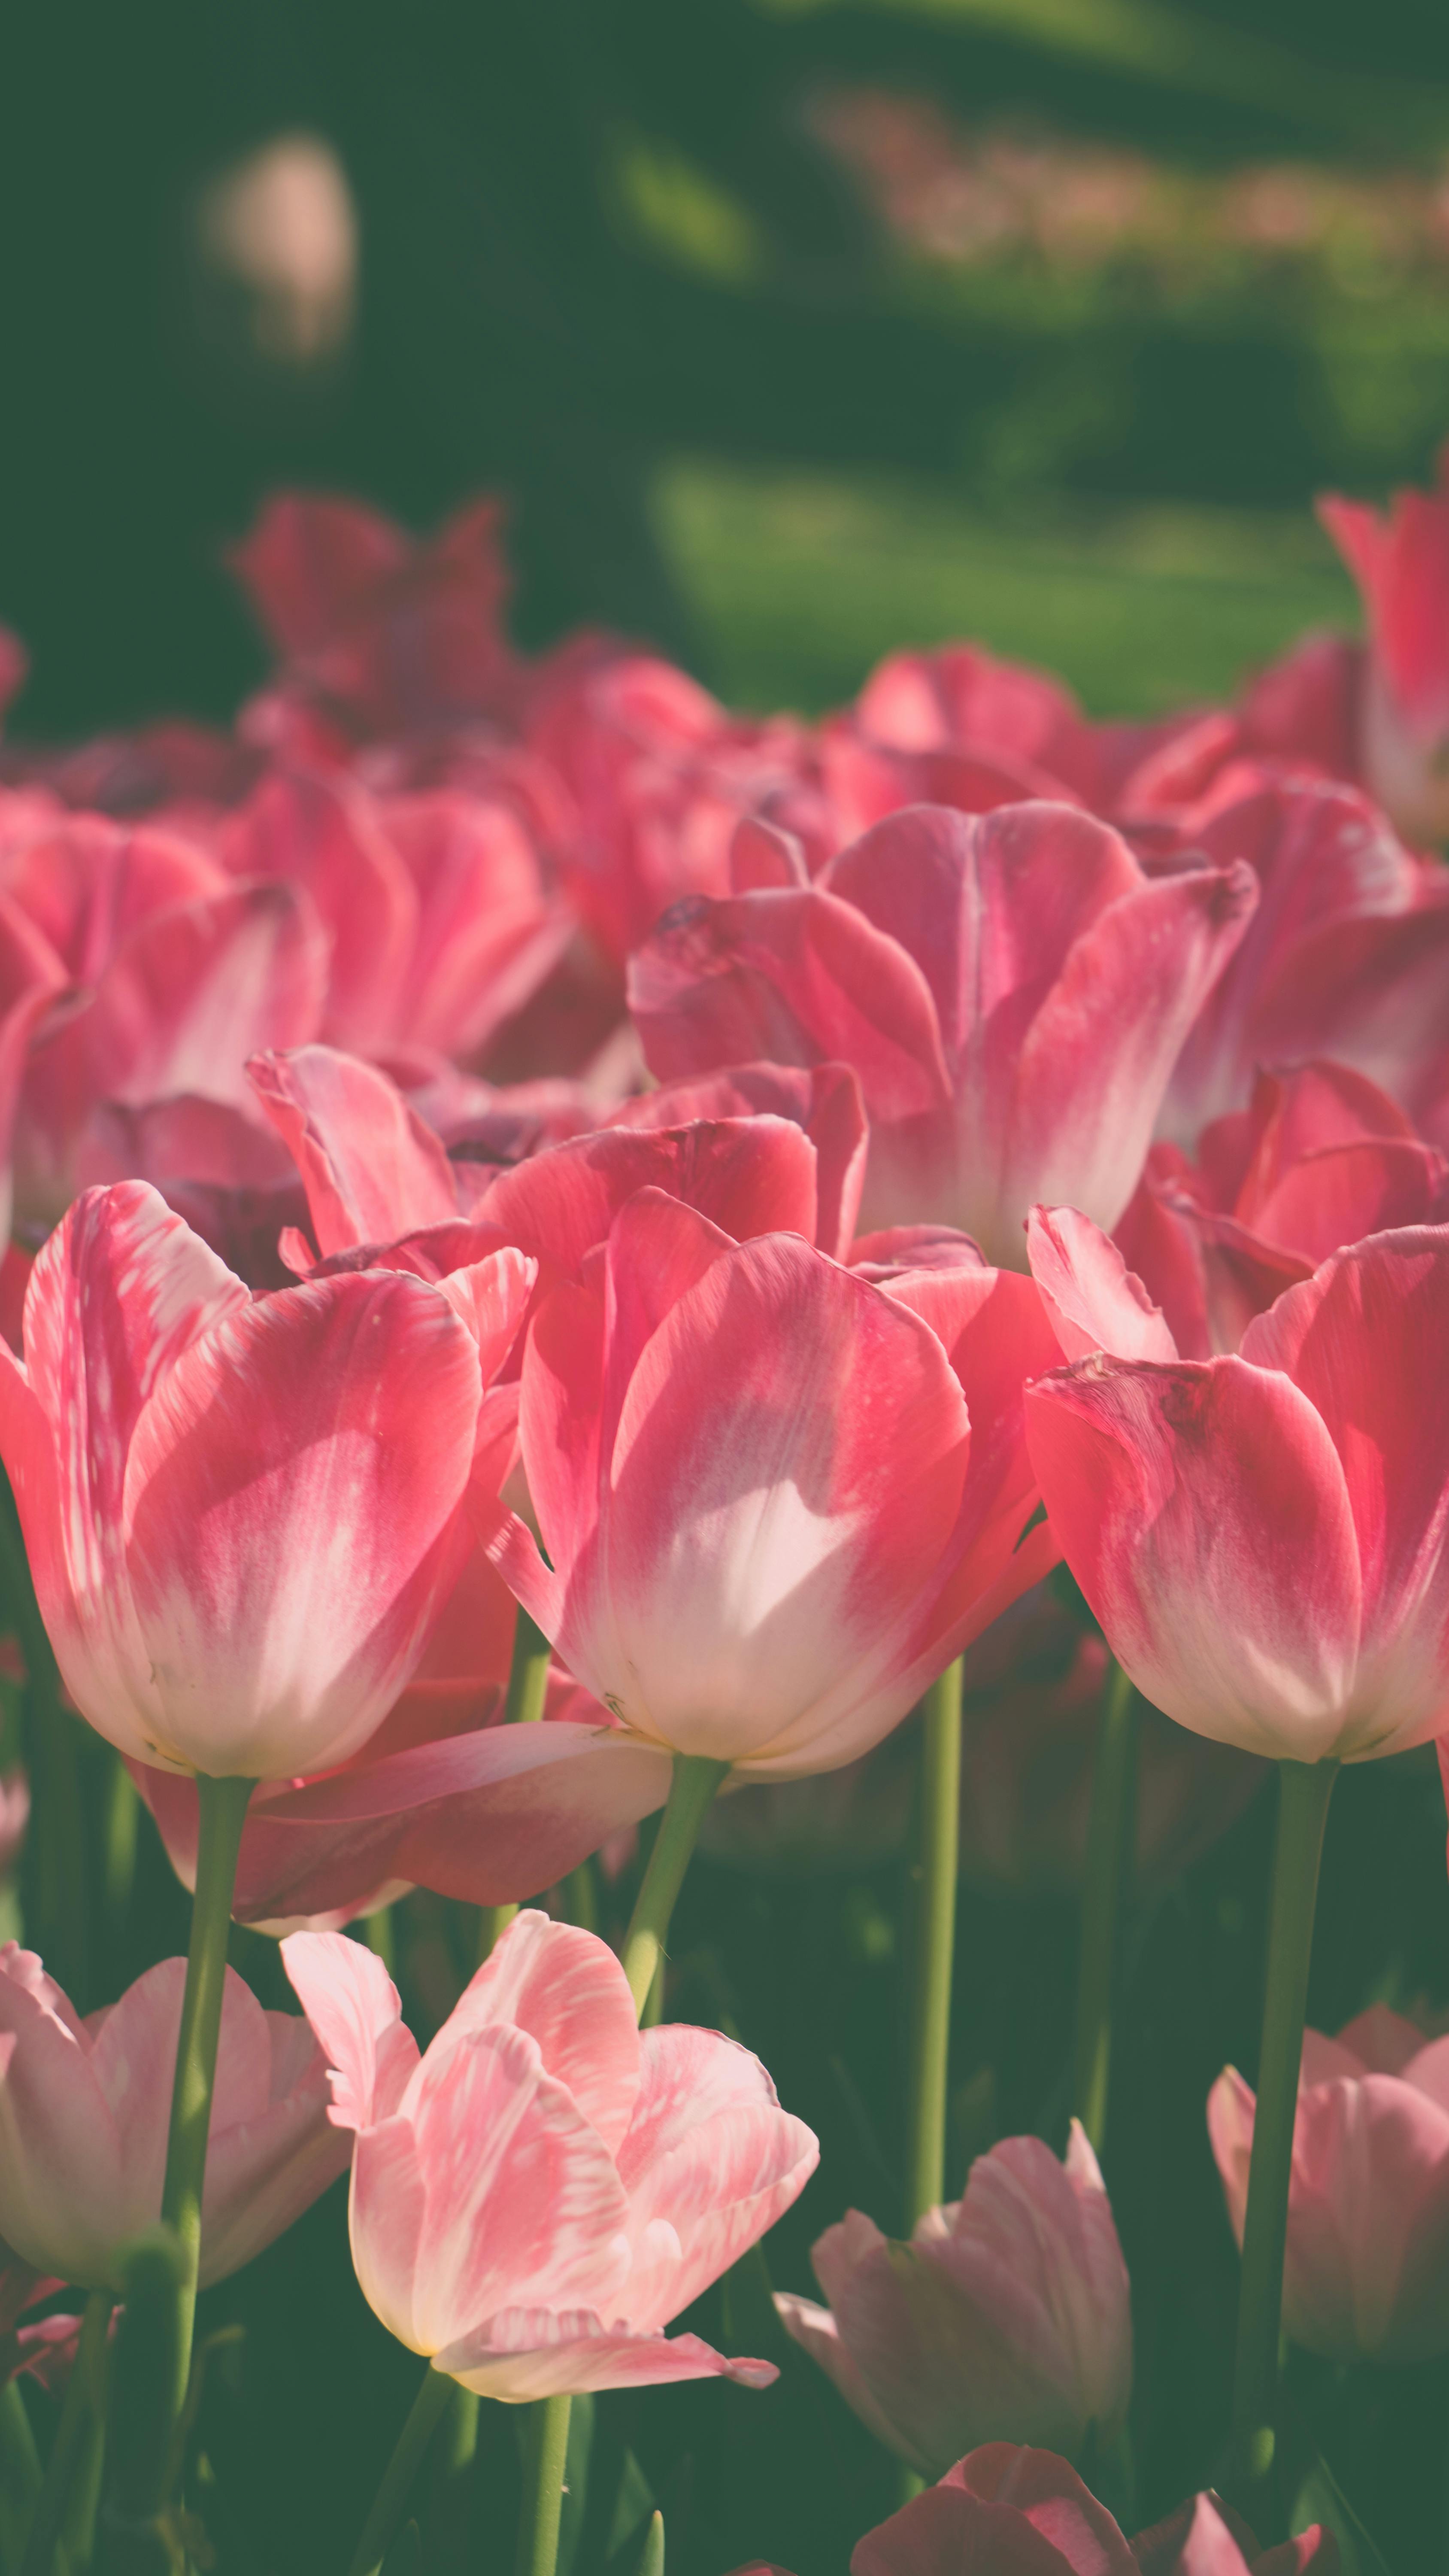
flower, plant, petal, botany, natural landscape, pink, groundcover, flowering plant, herbaceous plant, landscape, grass, shrub, meadow, annual plant, magenta, close up, plantation, field, peach, perennial plant, garden, wildflower, cut flowers, landscaping, rose family, plant stem, Pedicel, gardening, still life photography, floristry, rose order, grassland, lily family, coquelicot, bud